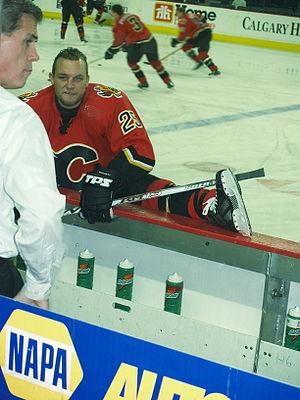
Darren McCarty, né le 1ᵉʳ avril 1972 à Burnaby au Canada, est un joueur professionnel de hockey sur glace ayant joué en LNH pour les Red Winds de Détroit et les Flames de Calgary en Ligue nationale de hockey.